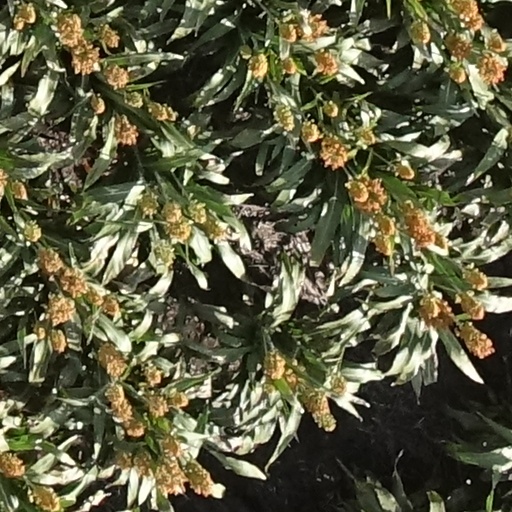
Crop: sorghum